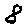
Label: 8